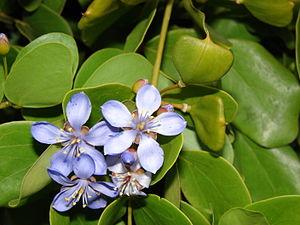
La province de Tucumán est une province de l'Argentine située au nord-ouest du pays. Elle a pour capitale la ville de San Miguel de Tucumán.